University of Michigan Library

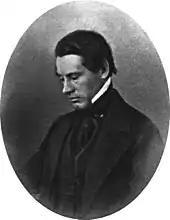
Asa Gray, the first professor of botany, was allocated $5,000 in 1838 to build the library's initial collection

The Michigan Legislature created the University of Michigan in Ann Arbor in 1838, and that year allocated funding for a library. The next year (three years before classes began), the Board of Regents of the University of Michigan acquired the University Library's first volume, John James Audubon's "Birds of America", purchased at a cost of $970. (The book is now displayed in the Hatcher Gallery Exhibit Room). Also in 1838, the university's first professor, Asa Gray (known as the "father of American botany"), was entrusted with a $5,000 budget to establish the first collection of books for the University Library; he purchased 3,400 volumes.